Zsolt Lőw

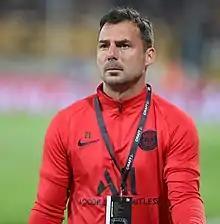
Lőw with Paris Saint-Germain in 2019

Zsolt Lőw (born 29 April 1979) is a Hungarian professional football coach and former player.